Dazzle Ships (album)

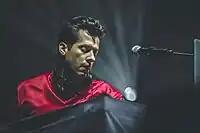
"Dazzle Ships" has been championed by many artists, including producer Mark Ronson.

Critics have acknowledged "Dazzle Ships" as an underrated and misunderstood work, and a record ahead of its time. John Bergstrom of "PopMatters" argued that while positive reappraisals of flop albums had become "all-too-common", the "prescient" "Dazzle Ships" lived up to the retrospective acclaim. "Quietus" writer Stuart Huggett charted the record's journey "from 1983 release to 2016 Classic Album", stating that it features some of OMD's strongest material but is "likely to remain too off the wall ever to permanently join the general public's Classic Albums canon". "Dazzle Ships" has nevertheless appeared in lists of 1983's best albums; "The A.V. Club" named it one of the year's "Great but Underappreciated Records". It was included in that same publication's "Hall of Fame", as well as the "Chicago Tribune"s "10 Essential New Wave Albums", the 1980s edition of "Uncut"s "Ultimate Record Collection", and music journalist Paul Roland's "Ten Essential CDs" of the decade. The album maintained cult status in the years following its release, eventually coming to be regarded as a "cult classic".